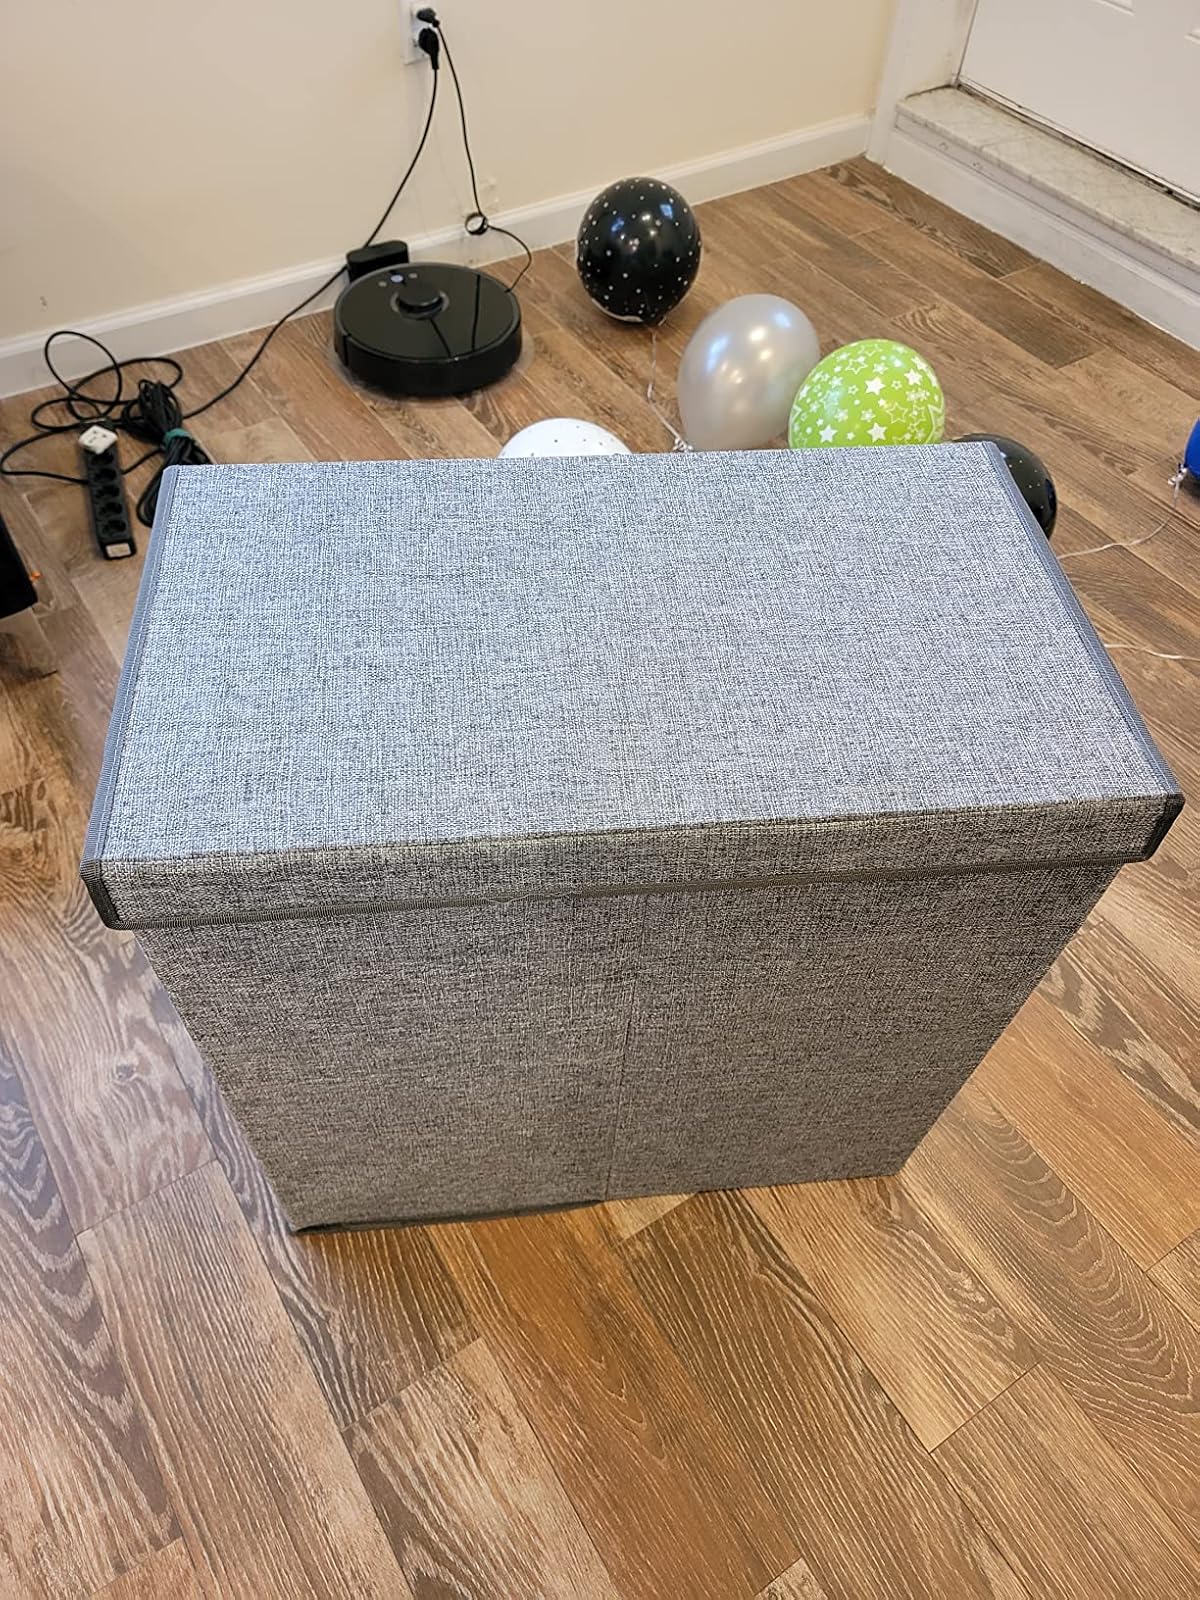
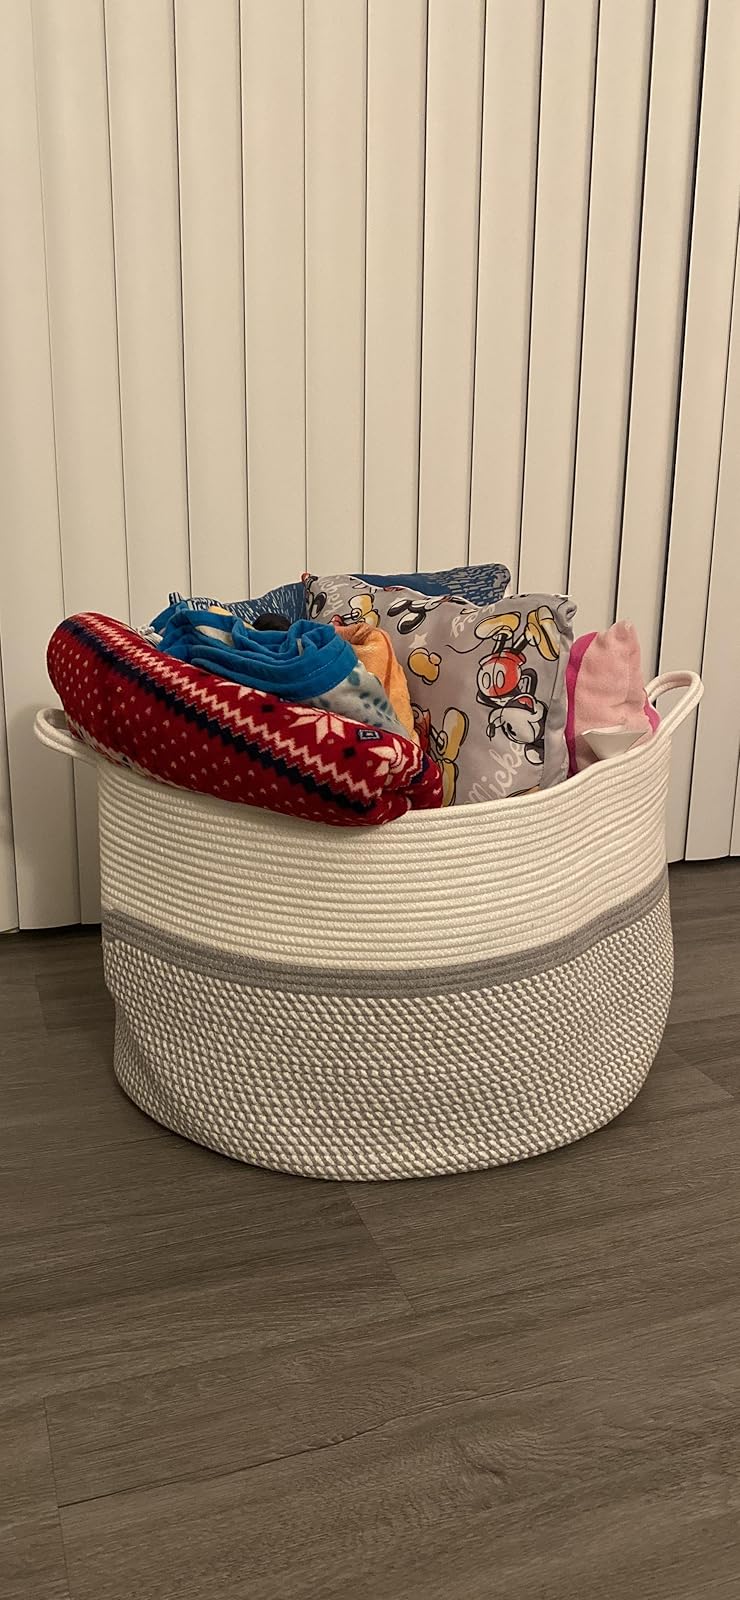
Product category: items_hamper
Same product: no